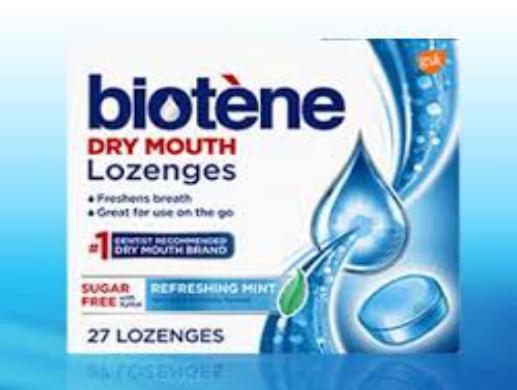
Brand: biotene
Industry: Medical